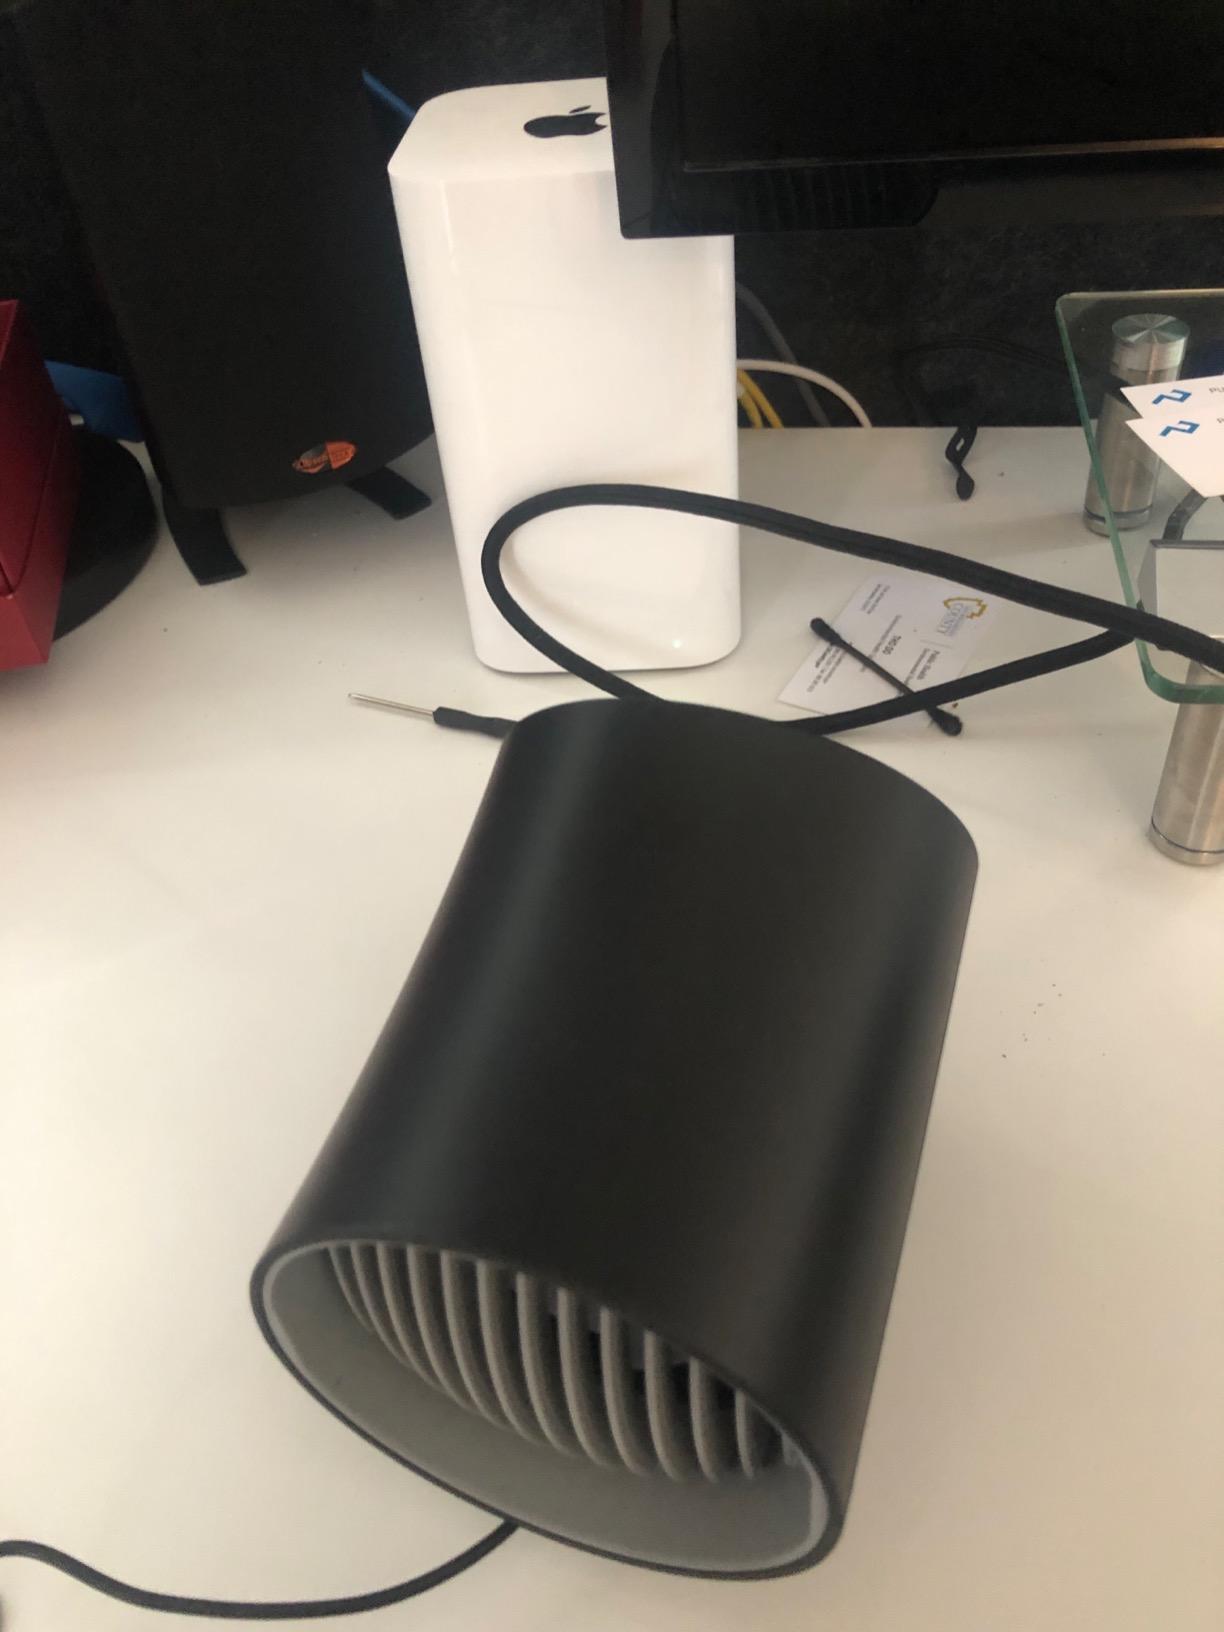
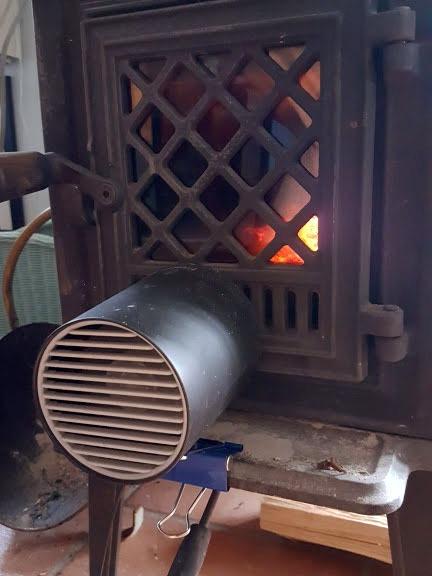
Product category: fan
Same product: no